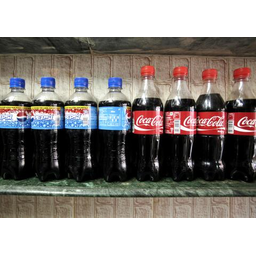
Label: plastic